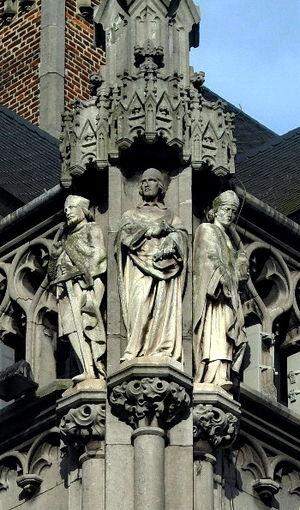
Jules Halkin, fils de Pierre Charles Halkin et de Marie Maréchal né le 23 octobre 1830 à Liège où il meurt le 16 juillet 1888, est un sculpteur belge.
Rathier de Vérone, né vers 890 dans la région de Liège et décédé le 25 avril 974 à Namur, était un moine de l'abbaye de Lobbes, successivement évêque de Vérone en Italie, évêque de Liège et abbé de l'abbaye d'Aulne. Brillant écrivain latin et polémiste de renom il eut une vie mouvementée. Plusieurs de ses écrits spirituels et pastoraux nous sont parvenus.
Wazon, né vers 980 et mort le 8 juillet 1048, fut prince-évêque de Liège de 1042 à 1048. Il fut également enseignant et un important théologien. Sa vie est relatée par Anselme de Liège.